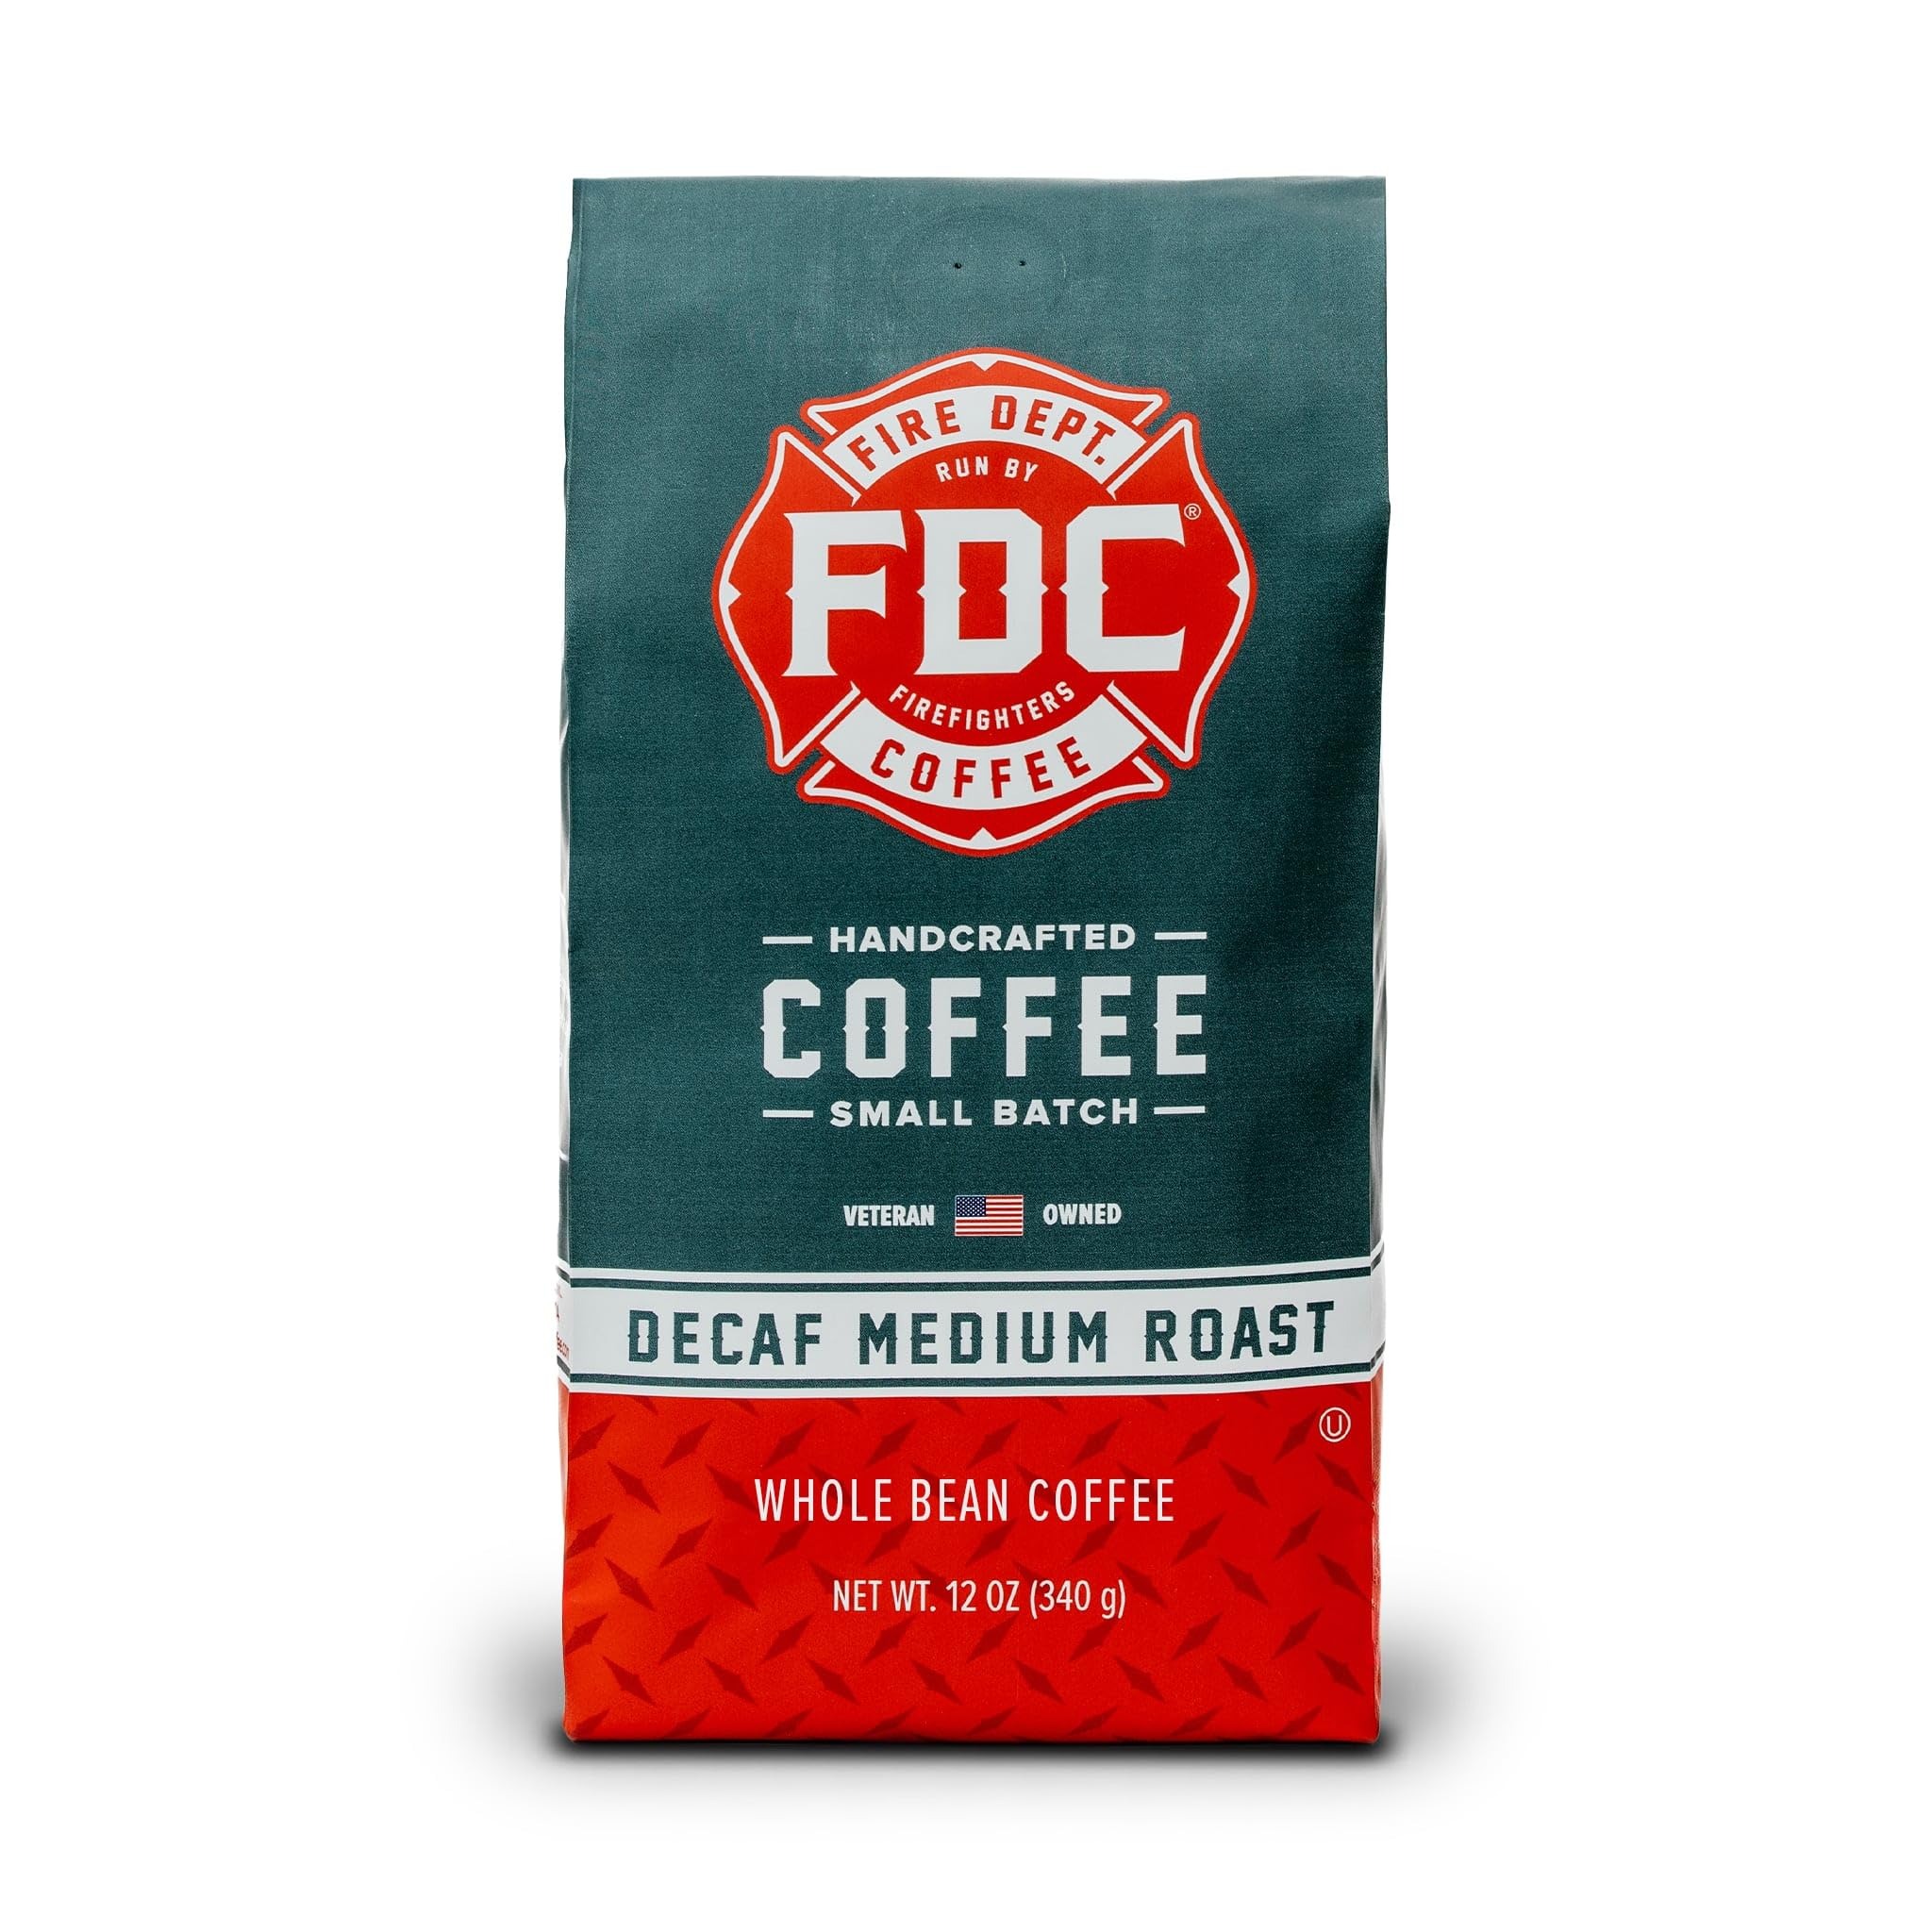
Item Name: Fire Department Coffee - Gives Back to Firefighters - Premium Whole Bean Decaf Coffee - Roasted in the USA - Decaffeinated Using Natural Mountain Water - Veteran Owned -12 oz
Bullet Point 1: Whole Bean Decaf Coffee: Our Decaf Coffee is a medium-dark roast coffee with a bold, balanced flavor. And without all the caffeine, using a clean-water decaffeinated process for the best clean taste. Pour a cup of decaf to start your day — and pour another for the perfect nightcap!
Bullet Point 2: Brand Mission: Veteran-owned and NaVOBA certified, Fire Department Coffee prioritizes giving back to our fellow firefighters and first responders who've become sick or injured while on the job. We proudly source and roast our beans right here in the USA, embodying the dedication and spirit of America's firefighters in every cup.
Bullet Point 3: Premium Coffee: Our great-tasting decaf coffee uses a natural, mountain water process to remove caffeine.
Bullet Point 4: All-Call Brewing Compatibility: Whether you're gearing up for a long shift or winding down after a day of valor, our whole bean coffee is your go-to, ensuring you’re always prepared, no matter the call.
Bullet Point 5: 100% Satisfaction: We guarantee 100% satisfaction with your Decaf Coffee. Should you find yourself less than delighted, please don't hesitate to reach out to us. Our dedicated team is ready and eager to assist you in any way possible. We sincerely appreciate your support.
Product Description: Our Decaf Coffee is a medium-dark roast coffee and sourced from high-quality coffee beans from Brazil for a bold, balanced flavor. And without all the caffeine, using a clean-water decaffeinated process for the best clean taste. Pour a cup of decaf to start your day — and pour another for the perfect nightcap!
Value: 12.0
Unit: Ounce

Price: 15.49